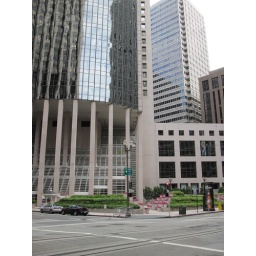
A day walking around SF. Random pictures of beautiful building and steetsA day walking around San Francisco. Random pictures of beautiful streets and buildings.